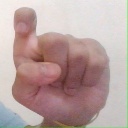
अक्षर: इ